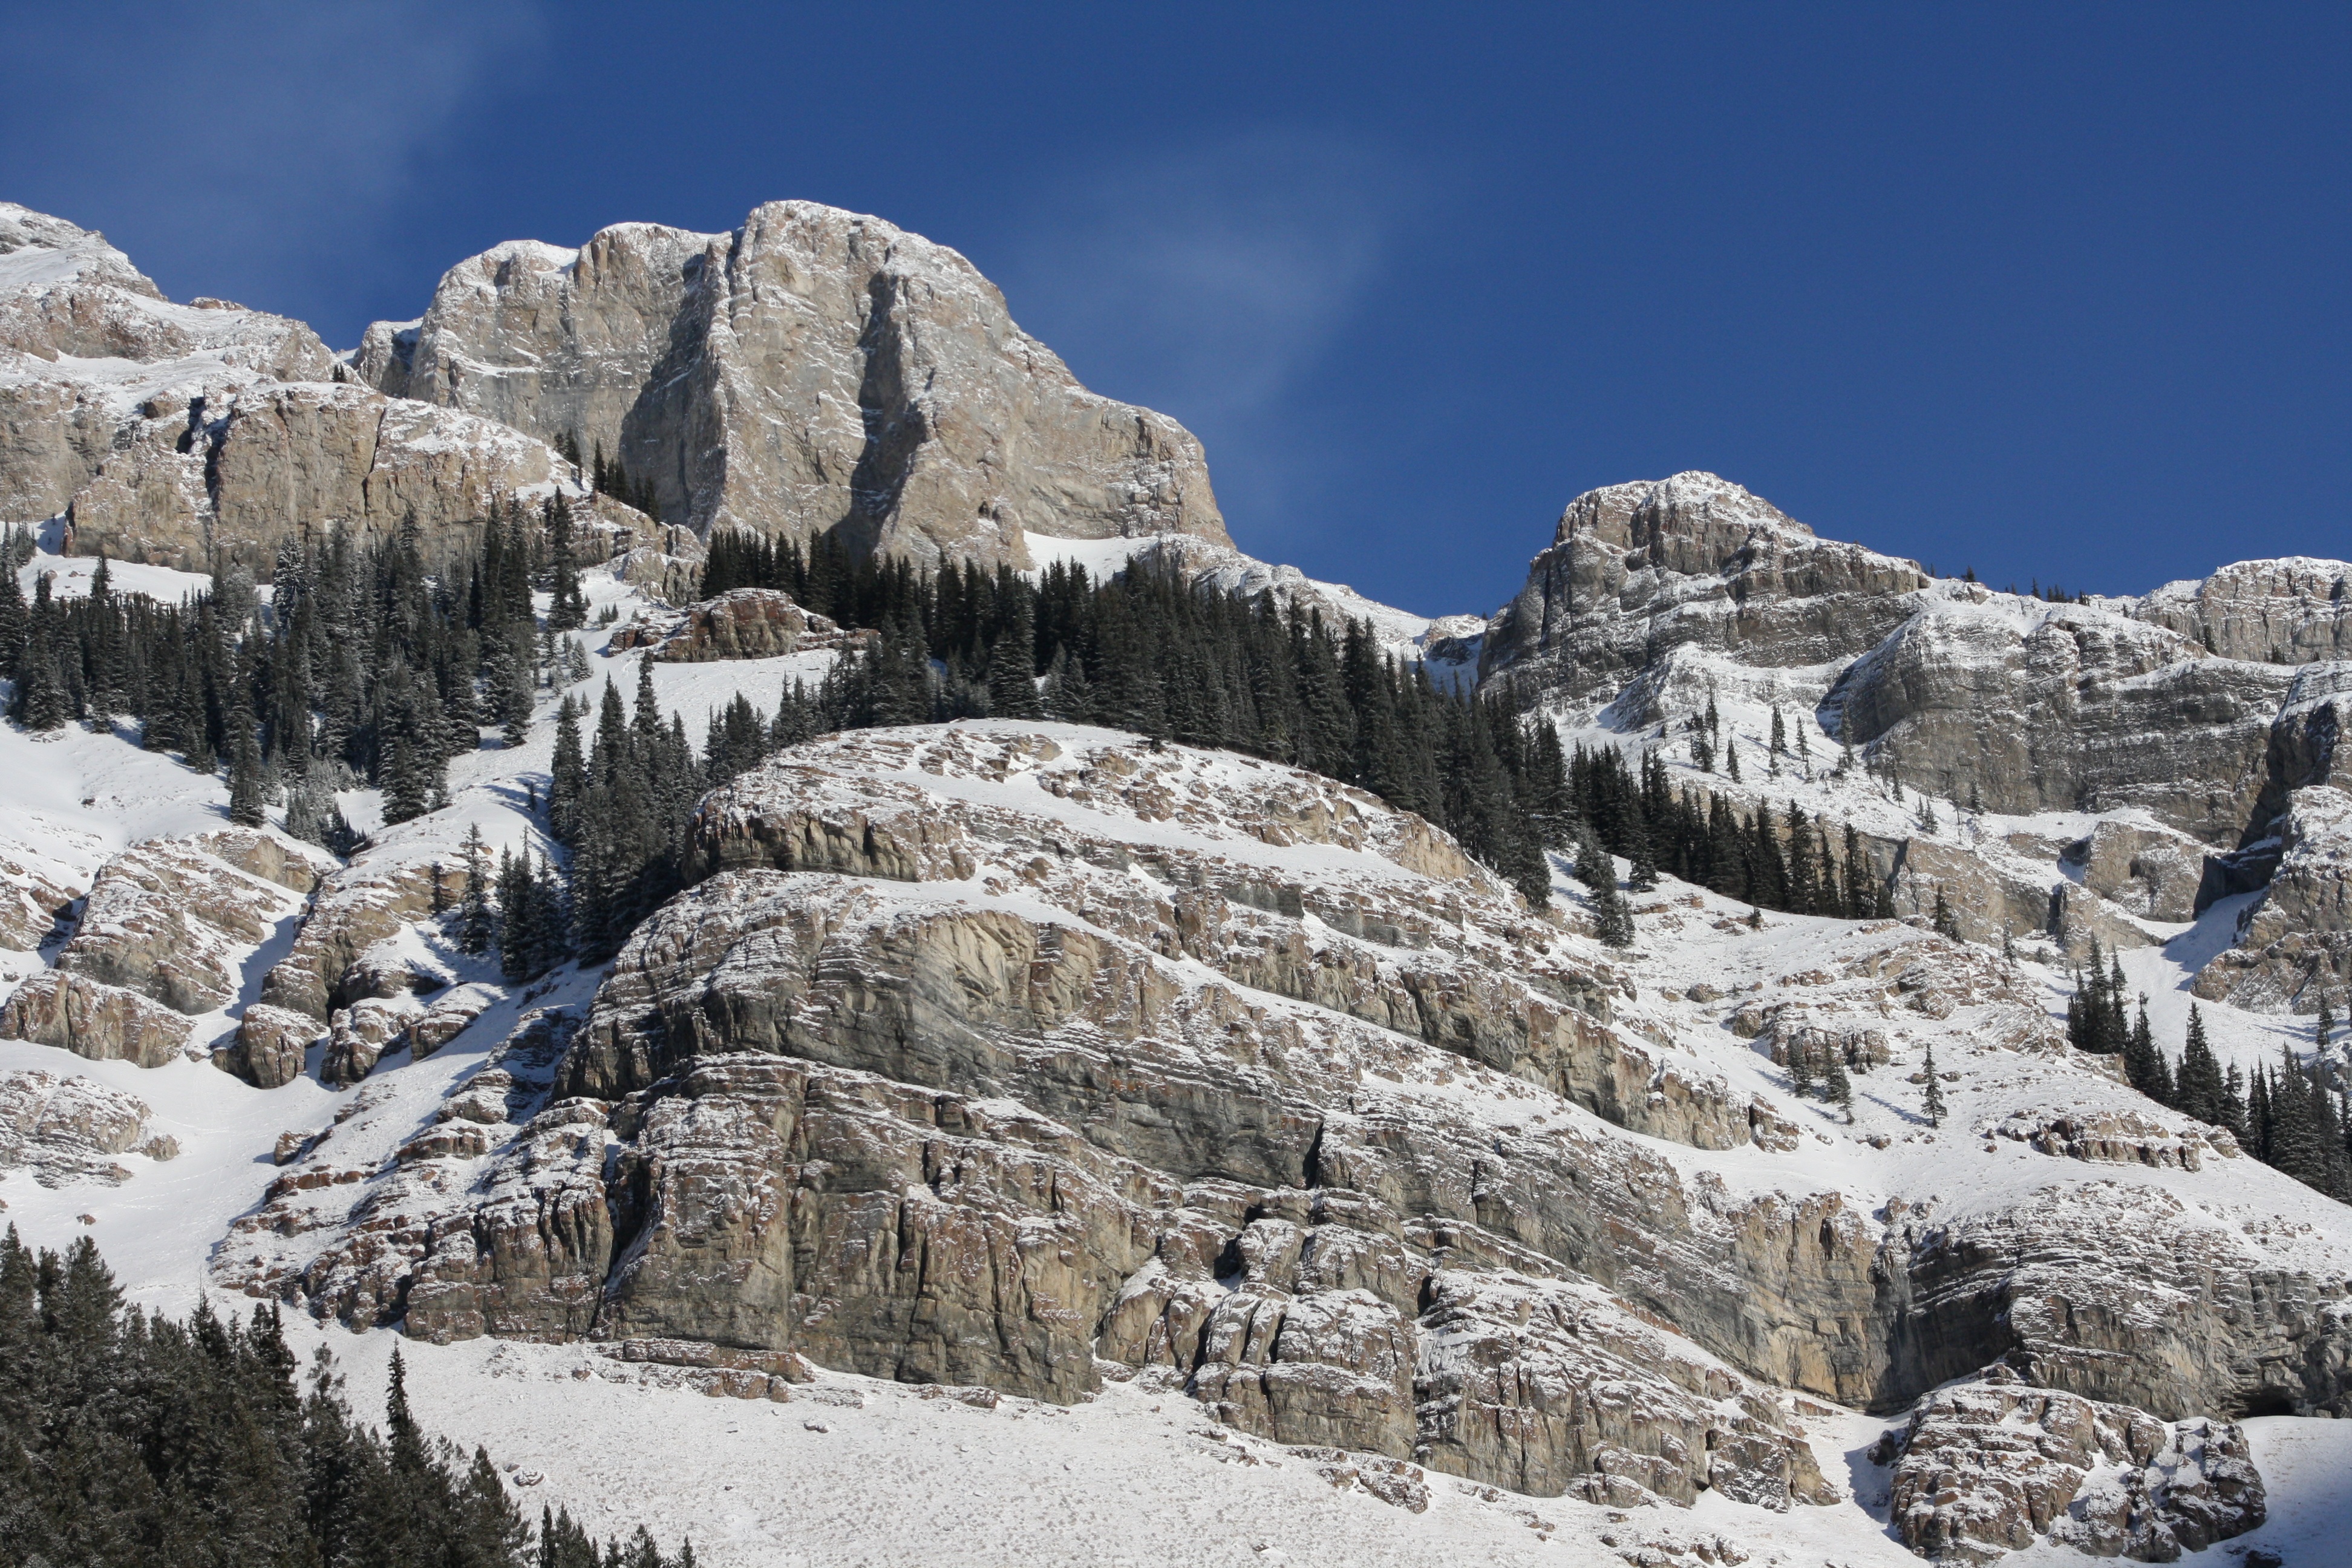
landscape, nature, mountain, snow, winter, hill, peak, mountain range, country, travel, range, park, scenery, weather, blue, rocky, tourism, season, ridge, summit, rocks, outdoors, national, mountains, alps, rockies, plateau, cirque, banff, rocky mountains, mountainous landforms, geological phenomenon